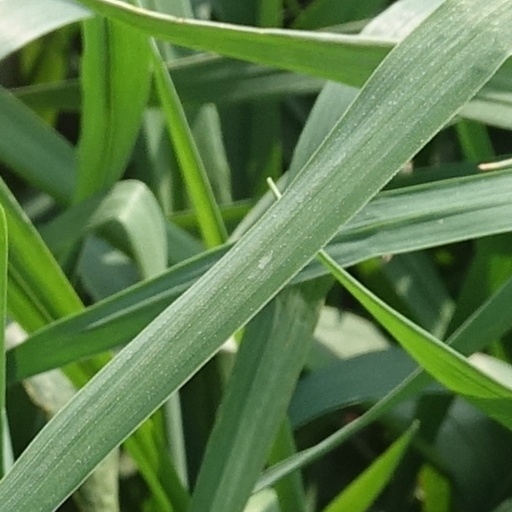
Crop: wheat